University of Alaska Anchorage

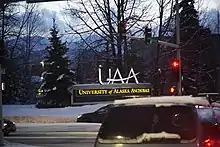
UAA entrance sign

In 1954, the Anchorage Community College (ACC) was founded and began offering evening classes to 414 students at Elmendorf Air Force Base. In 1962, the ACC, and other community colleges around the state were incorporated into the University of Alaska statewide system. Five years later, ACC began offering both day and evening classes at the main campus' current location in the University-Medical district. ACC provided academic study for associate degrees and the first two years of work toward baccalaureate degrees.